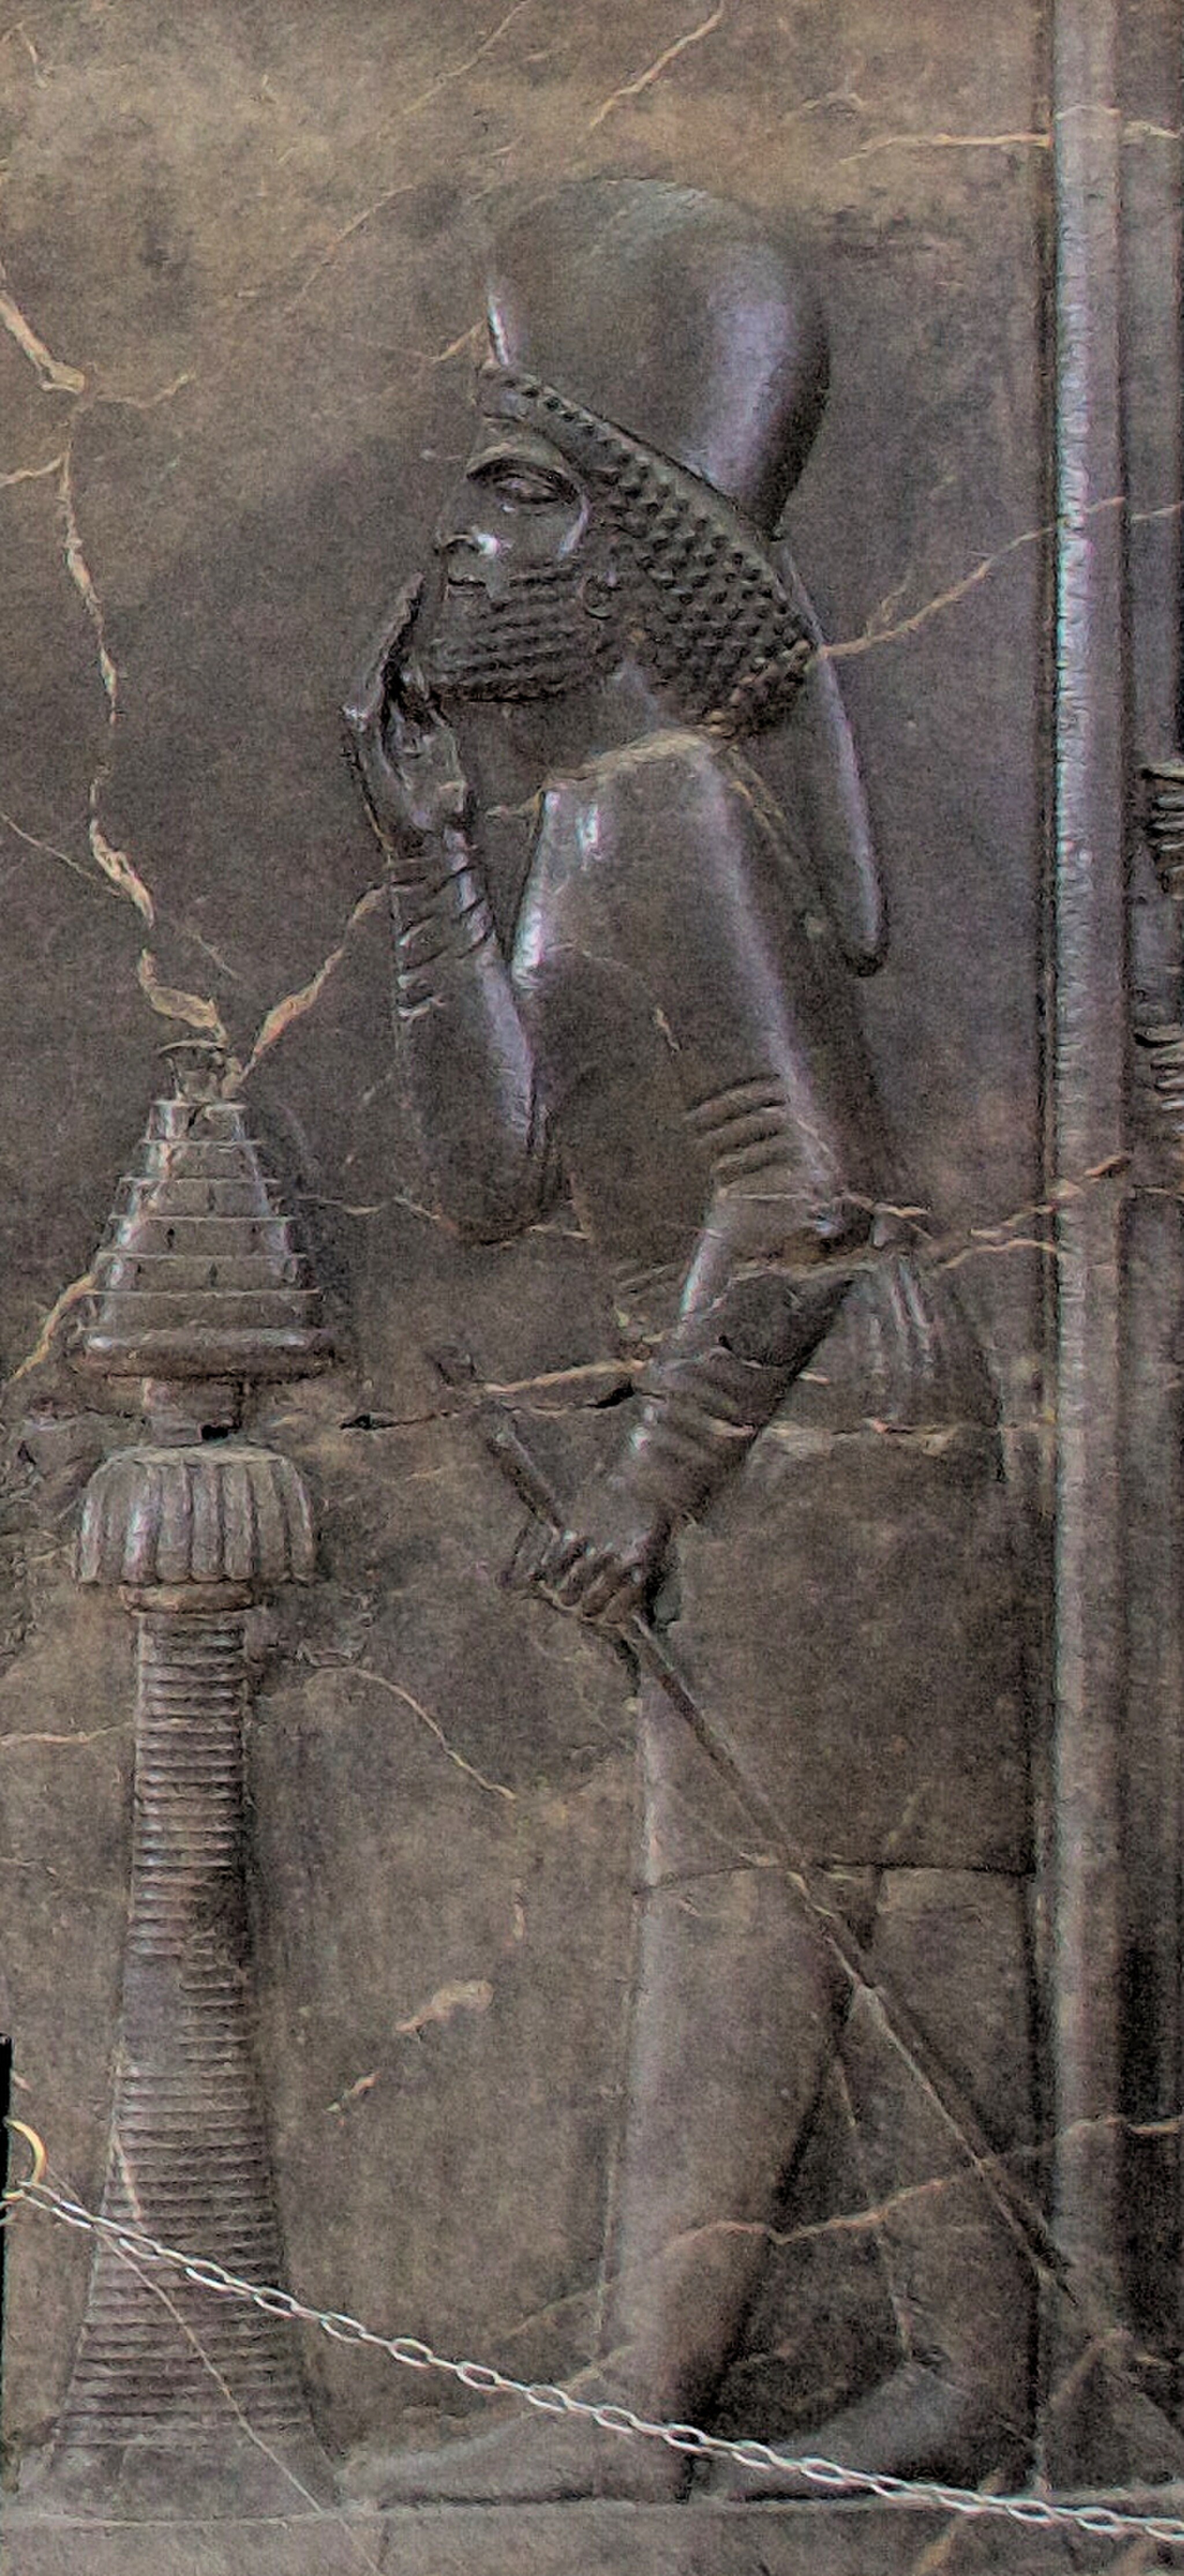
Title: Pharnaces
Description: Pharnaces
Date: 2018-12-05
Categories: Achaemenid satraps, Extracted images, Audience scene of Darius (or Xerxes I)